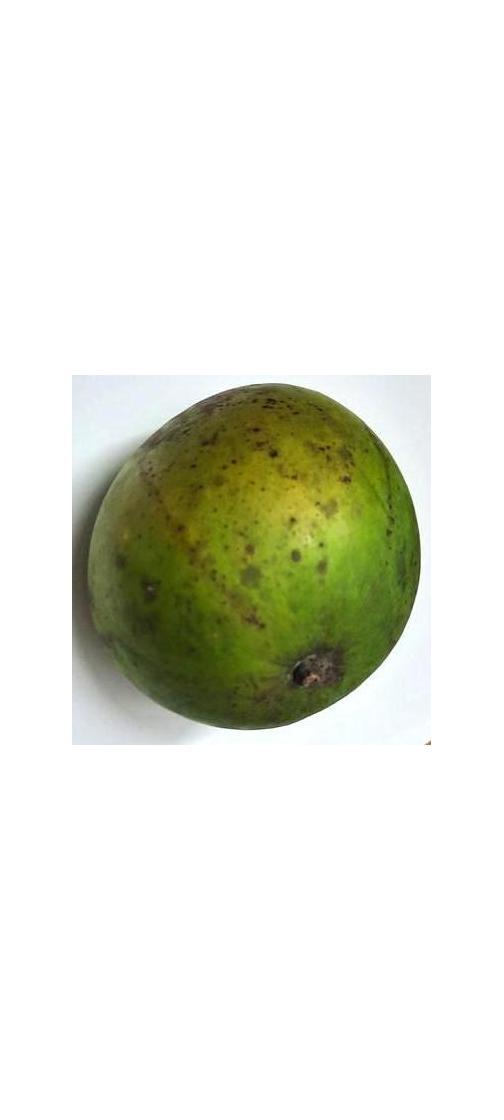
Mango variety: Harivanga